Pieter de Jode II

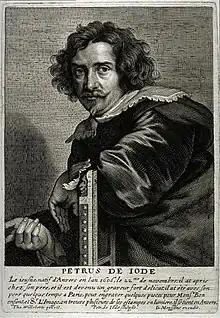
"Pieter de Jode II" after Thomas Willeboirts Bosschaert

Pieter de Jode II or Pieter de Jode the Younger (1606–1674) was a Flemish Baroque printmaker, draughtsman, painter and art dealer. A scion of an important dynasty of printmakers active in Antwerp, he created many prints after the works of leading painters and was a close collaborator of Anthony van Dyck for whom he engraved many portraits.